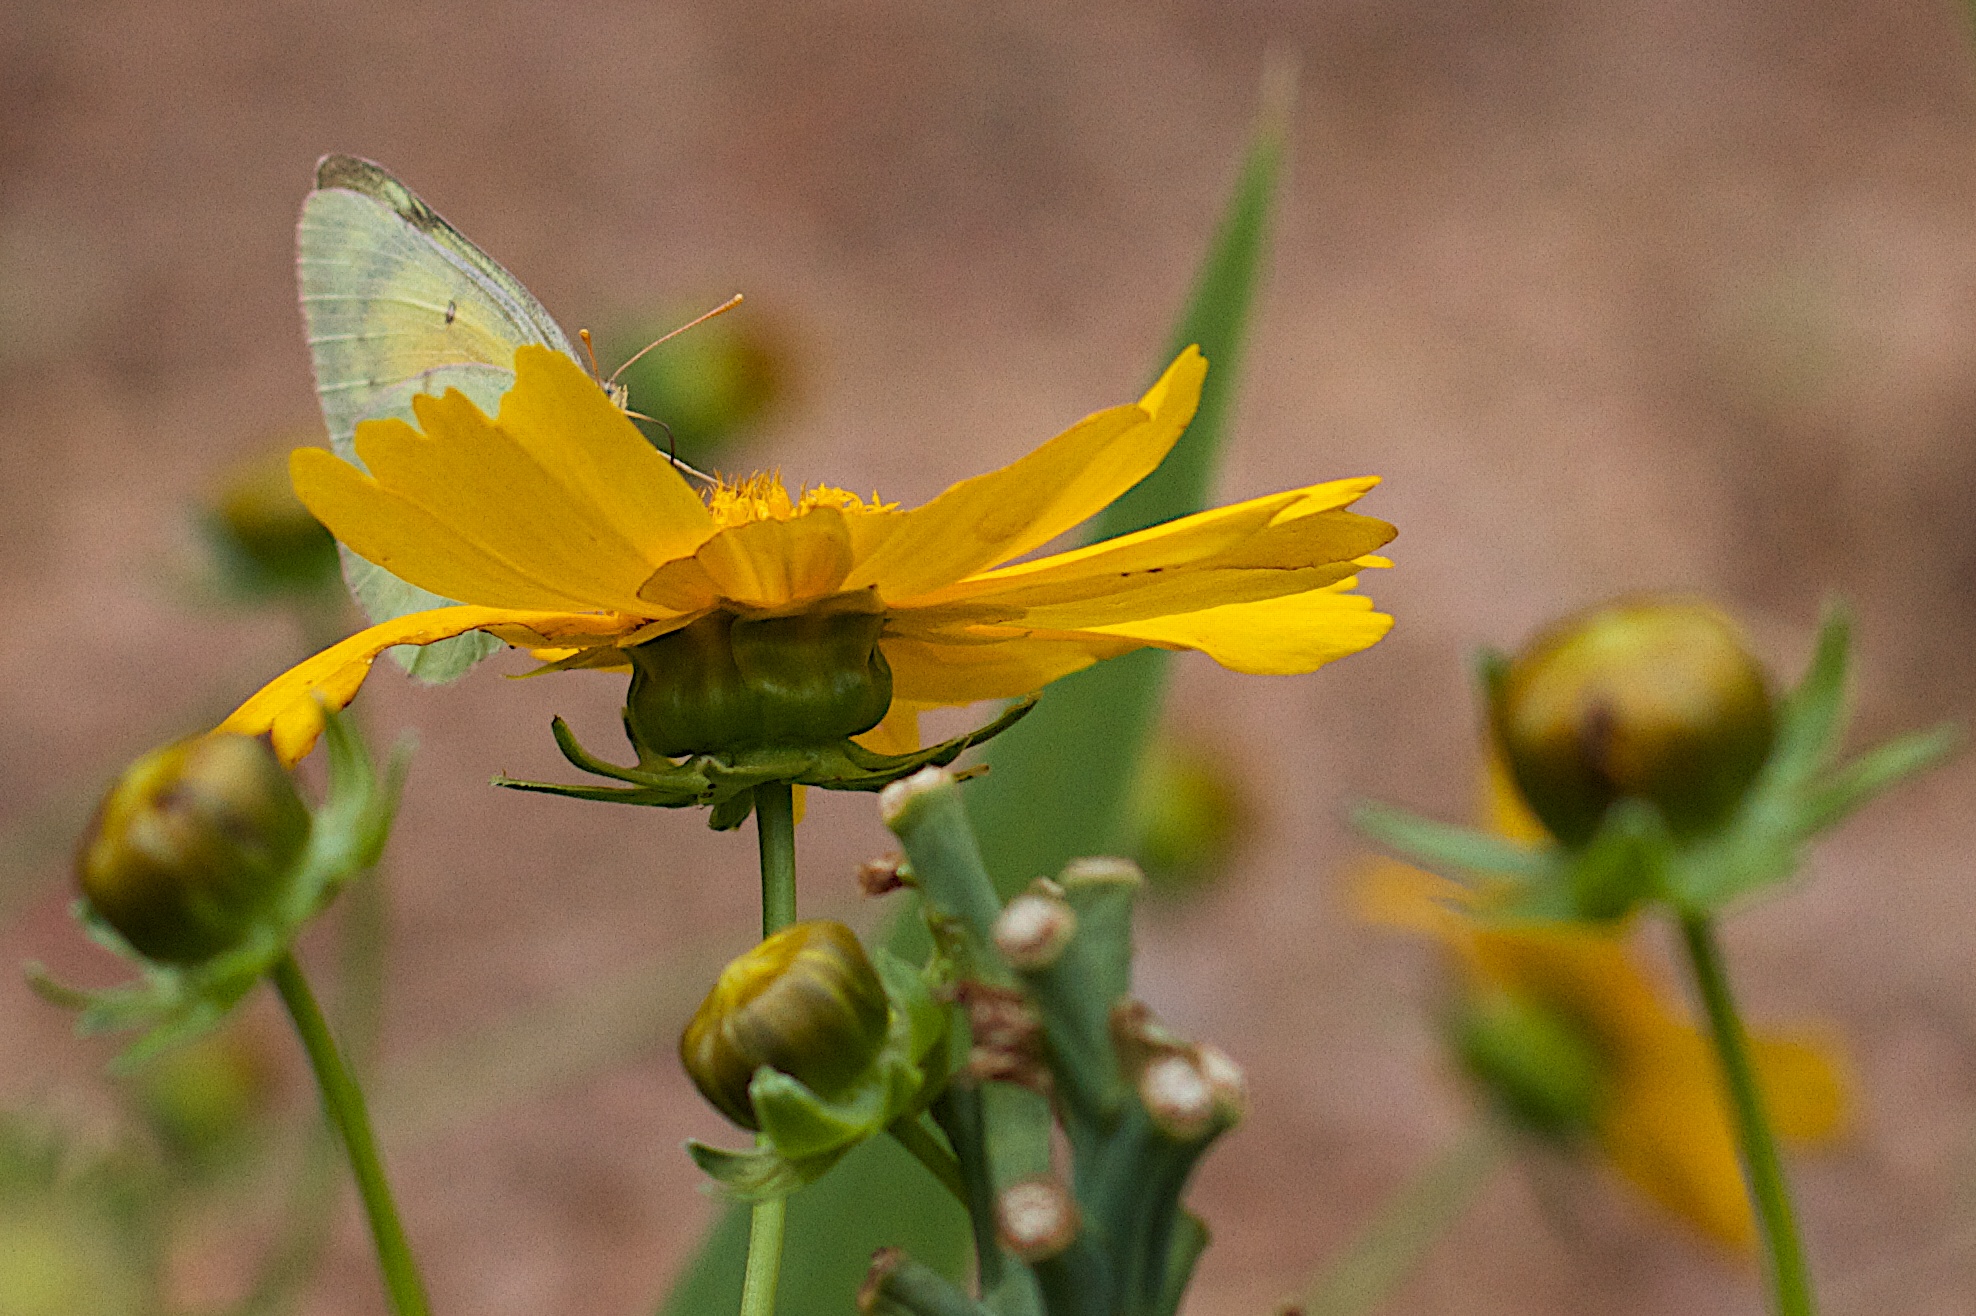
plant, flower, petal, insect, butterfly, yellow, flora, wildflower, nectar, macro photography, flowering plant, daisy family, plant stem, land plant